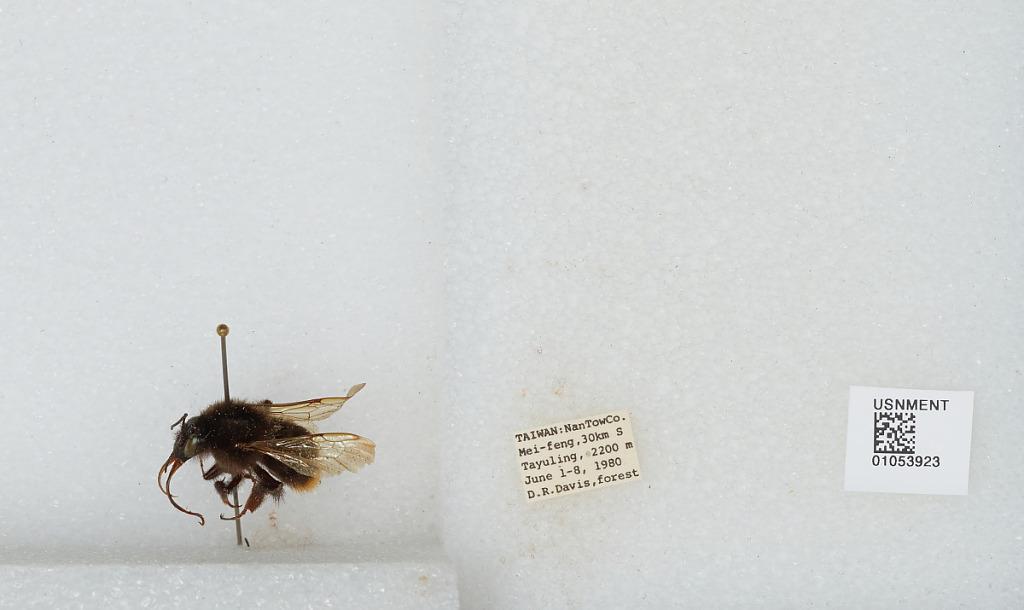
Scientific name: Bombus sp.
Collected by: D. Davis
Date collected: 1980-6-1
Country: Taiwan
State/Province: Taiwan
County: Nantou
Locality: Mei-feng, 30 km S Tayuling